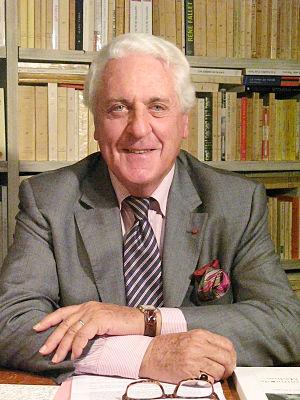
Le poète, écrivain et critique français Jean Orizet en octobre 2009.
Jean Orizet, né le 5 mars 1937 à Marseille, est un poète et un prosateur français dont l'œuvre s'inscrit dans la lignée des écrivains voyageurs et humanistes.
Biblionef est une association de loi 1901 et une organisation non-gouvernementale internationale dont la vocation est de faciliter l'accès aux livres et à la lecture d'enfants et adolescents défavorisés à travers le monde. Elle crée et équipe à leur intention des bibliothèques publiques, scolaires et associatives grâce à des dotations de livres neufs et de qualité provenant de son partenariat avec de nombreux éditeurs français pour la jeunesse.